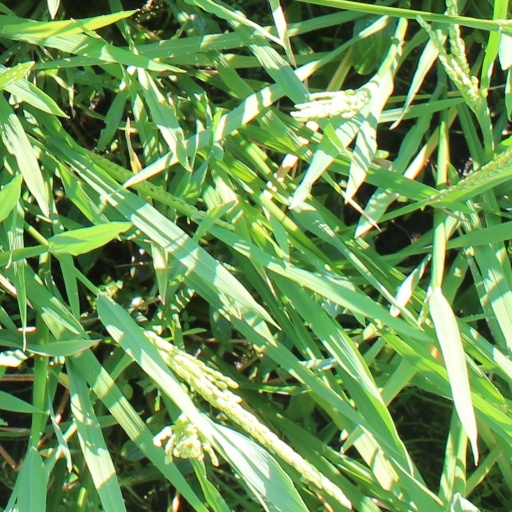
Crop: rice